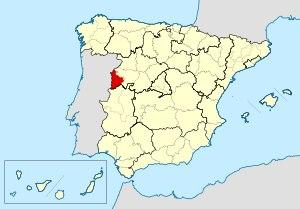
Le diocèse de Ciudad Rodrigo est un diocèse de l'Église catholique en Espagne, suffragant de l'archidiocèse de Valladolid, Depuis 2011, l'évêque est Mᵍʳ Raúl Berzosa.